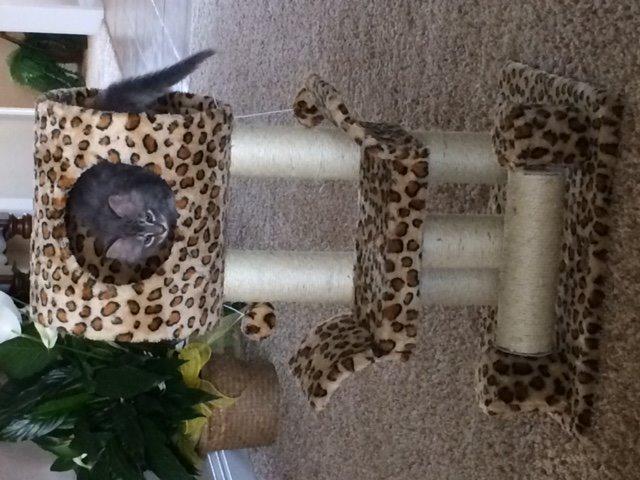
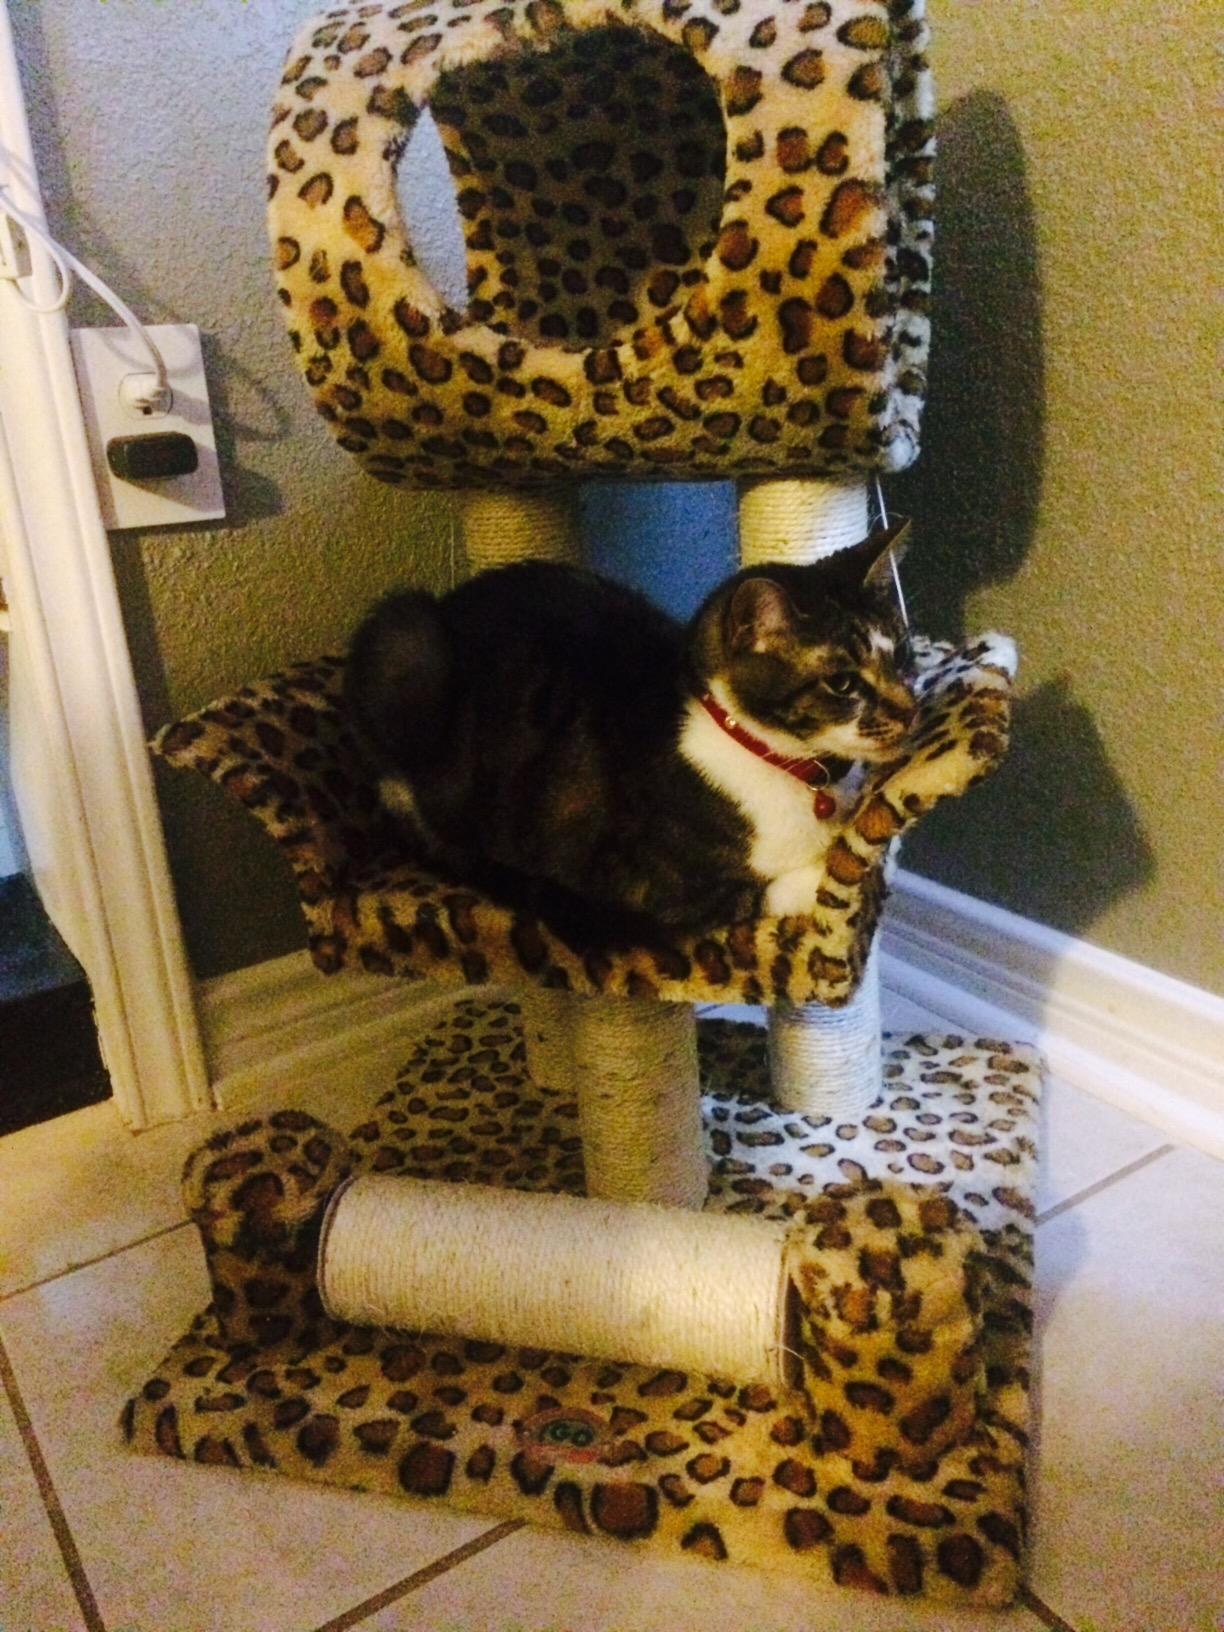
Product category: items_cat tree
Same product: yes